Stephen Jenyns

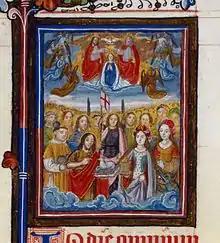
All Saints: The Coronation of the Virgin above, and St John the Baptist, St George (armour) and St Mary Magdalene (to anoint) with the Agnus Dei below. Left and right, St Stephen and St Margaret. Jenyns Lectionary, fol. 34.

"hath beene new builded by the parishioners there, since the year 1520. every man putting to his helping hande, some with their purses, other with their bodies: Steven Gennings marchant Taylor, sometime mayor of London, caused at his charges to bee builded the whole North side of the greate Middle Ile ["aisle"], both of the body ["nave"] and quier ["choir"], as appeareth by his arms over every pillar graven, and also the North Ile, which hee roofed with timber and seeled ["ceiled"], also the whole South side of the Church was glased, and the Pewes in the south Chappell made of his costes, as appeareth in every Window, and upon the said pewes."